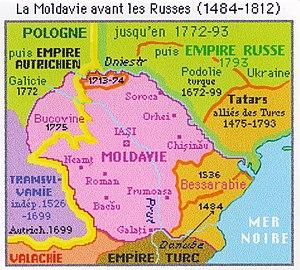
Carte historique de la Moldavie 1484-1812
La principauté de Moldavie est un État européen historique. Avec celle de Valachie et celle de Transylvanie, c'est l'une des trois principautés médiévales à population roumanophone. Avec la Valachie c'est aussi l'une des deux « principautés danubiennes ». La Moldavie en tant que région historique, couvrait un territoire aujourd'hui partagé entre trois États modernes : la Roumanie, la Moldavie et l'Ukraine. Son histoire constitue une période importante du passé de la république de Moldavie et de la Roumanie, qui en revendiquent toutes deux la culture, les souverains, le patrimoine littéraire et les monuments. Elle avait une législation, une armée, une flotte sur le Danube et un corps diplomatique : ce n'était donc pas, comme le représentent de façon inexacte de nombreux ouvrages historiques modernes, une province turque ou polonaise, mais une principauté d'abord indépendante, ensuite autonome, vassale seulement tantôt des rois de Pologne, tantôt du sultan ottoman de Constantinople.